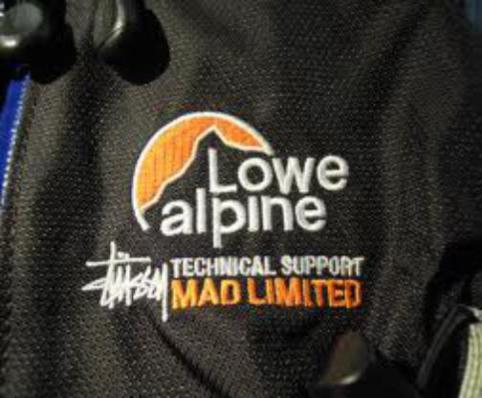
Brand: lowe alpine
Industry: Sports